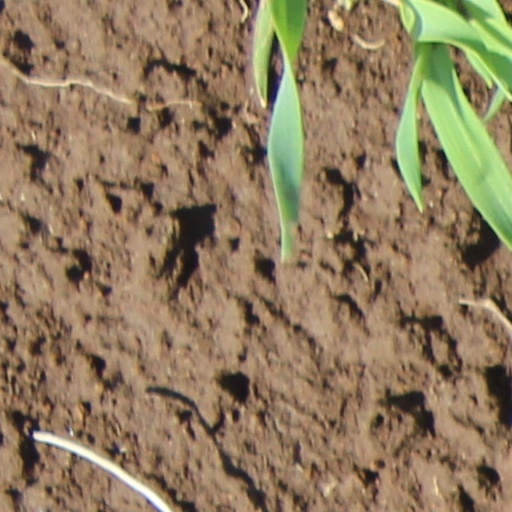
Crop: wheat